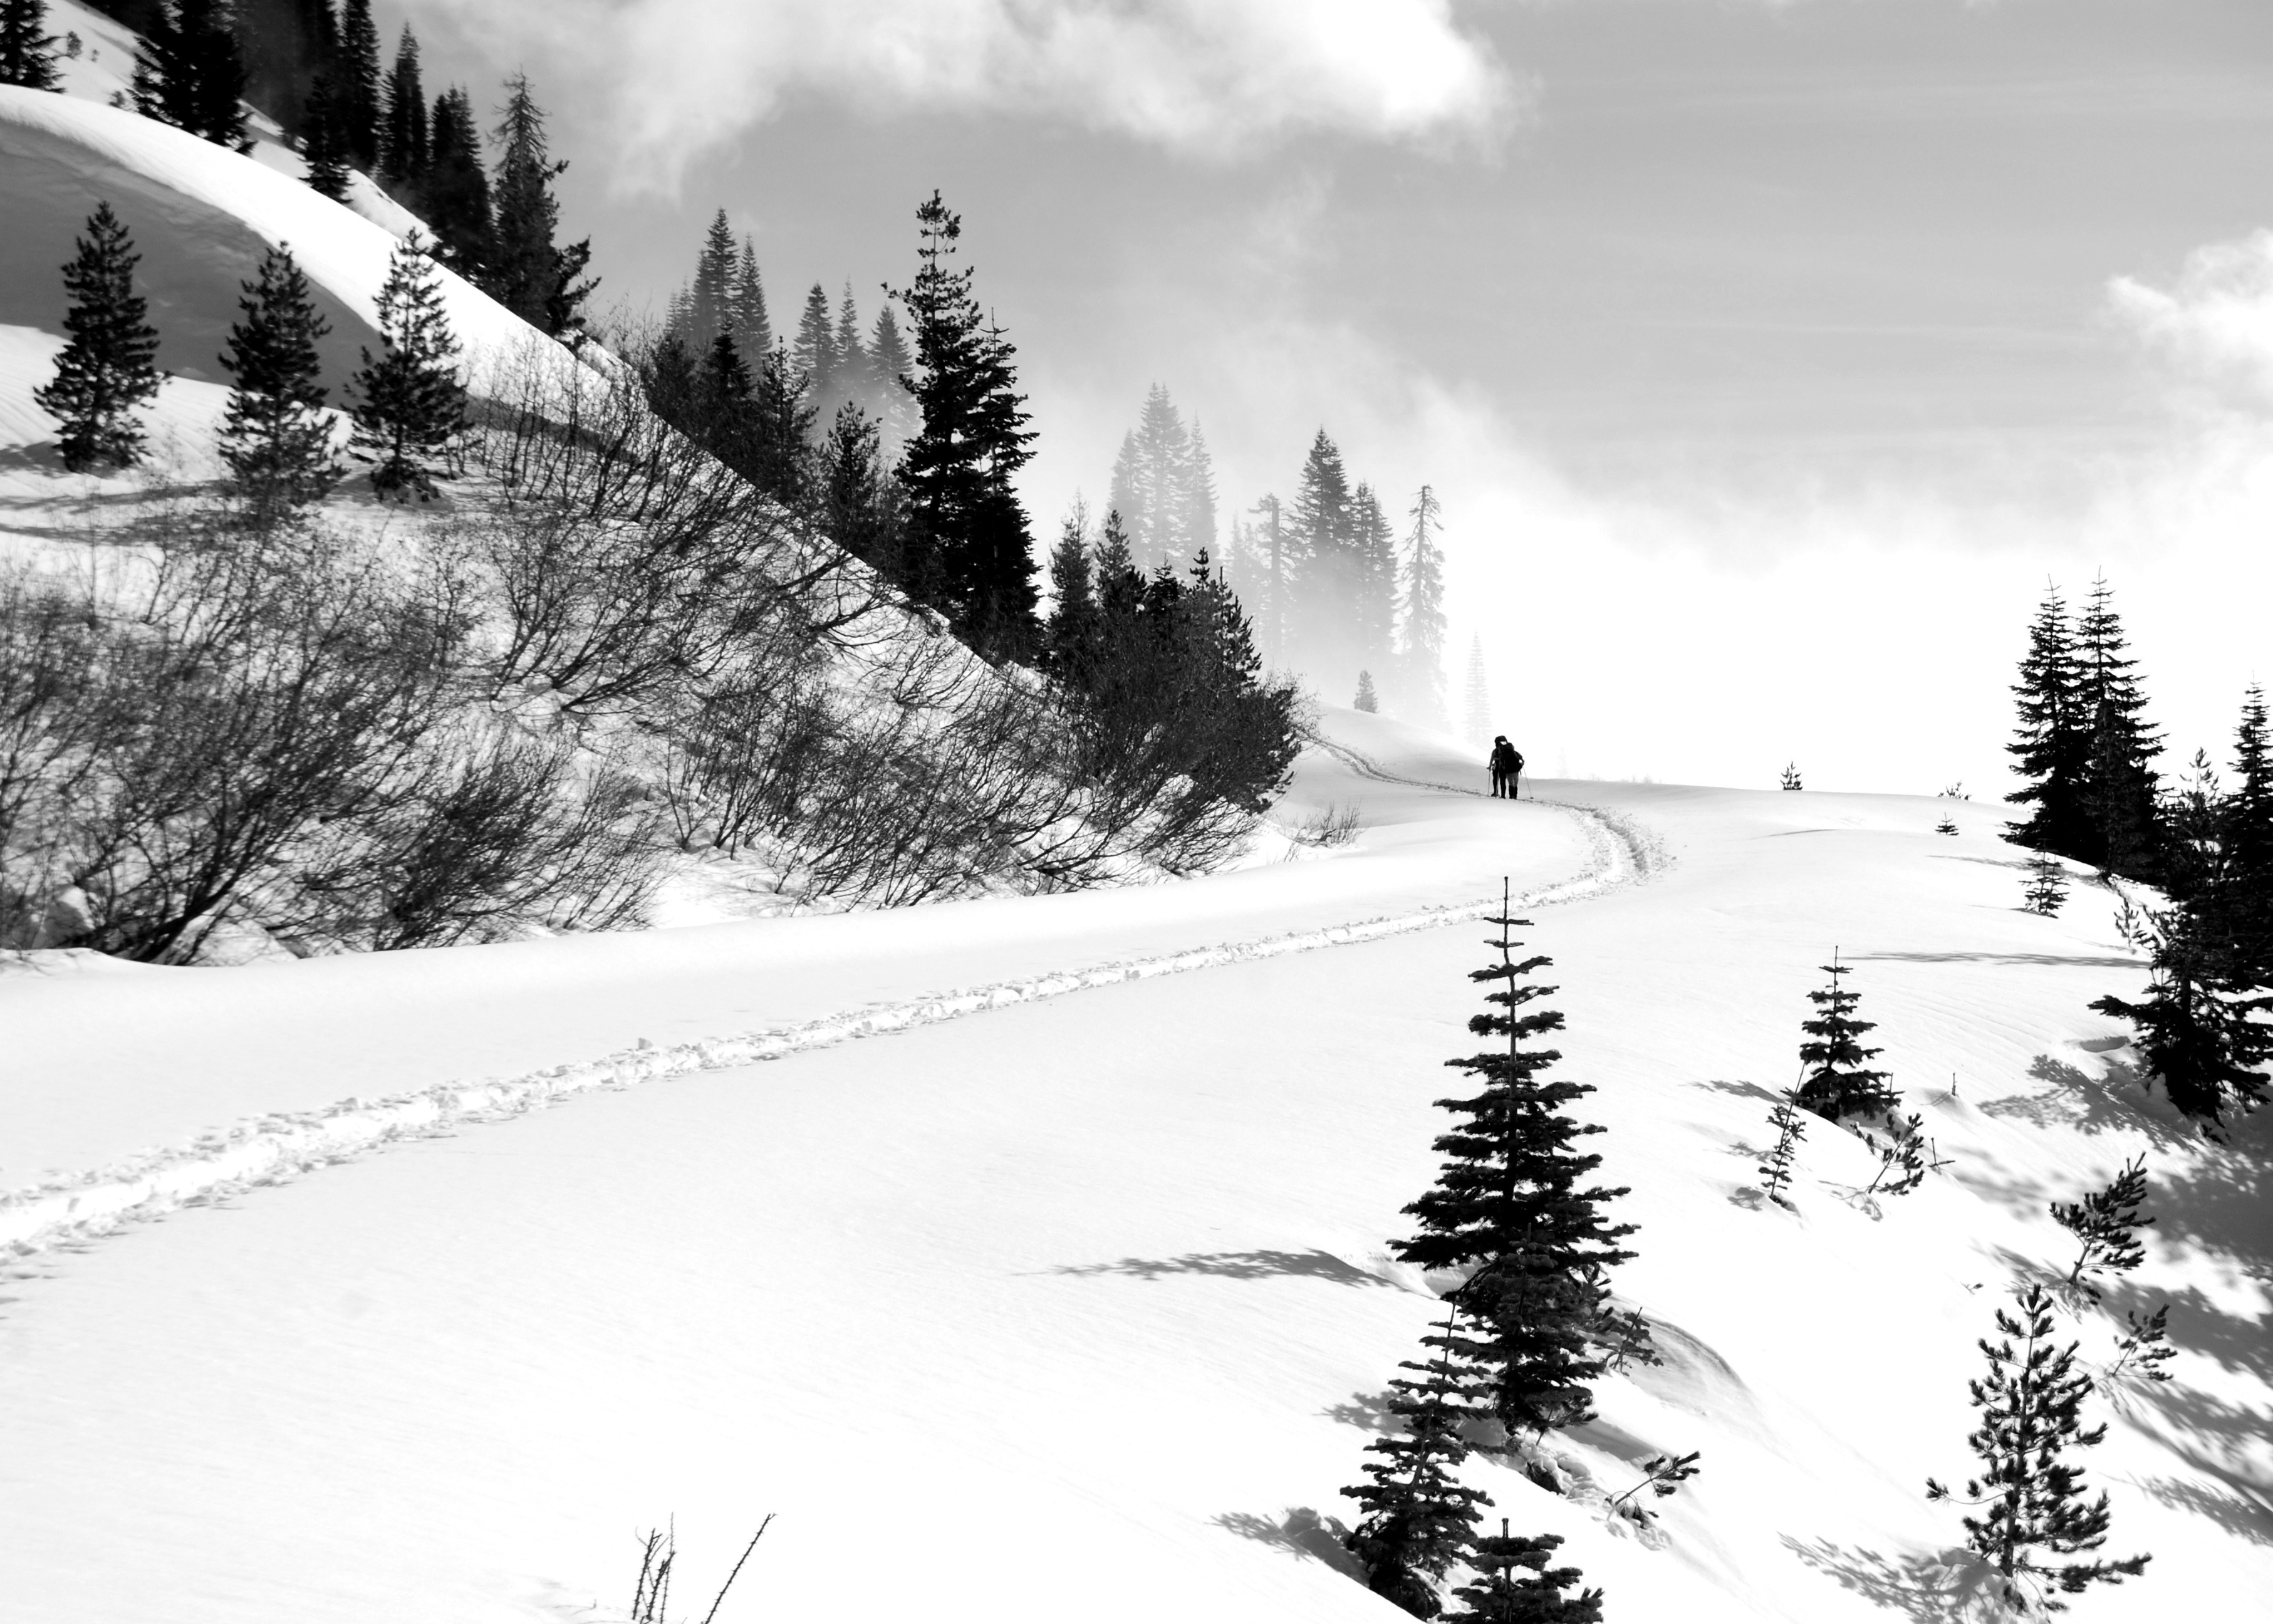
mountain, snow, winter, black and white, mountain range, weather, monochrome, season, ski, monochrome photography, atmospheric phenomenon, geological phenomenon